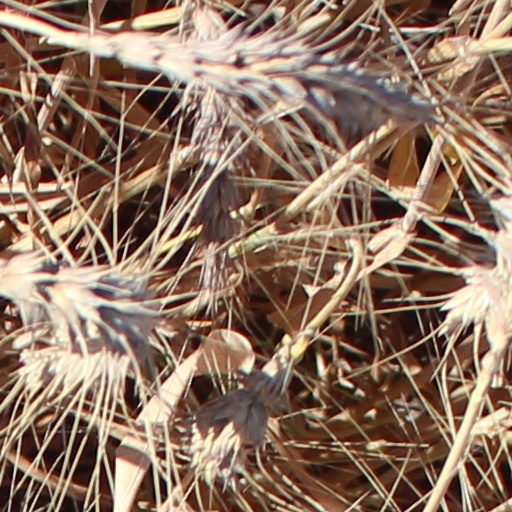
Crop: wheat